State Protection Group

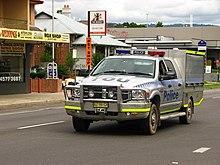
Tactical Operations Unit Dodge Ram "Emergency Response Vehicle" (ERV).

Since 1978, the Australian Government's National Counter-Terrorism Plan has required each state police force to maintain a specialist counter-terrorist and hostage-rescue unit known as a police tactical group The unit that now fulfills that role is the Tactical Operations Unit. The Unit has undergone a number of changes over the years.